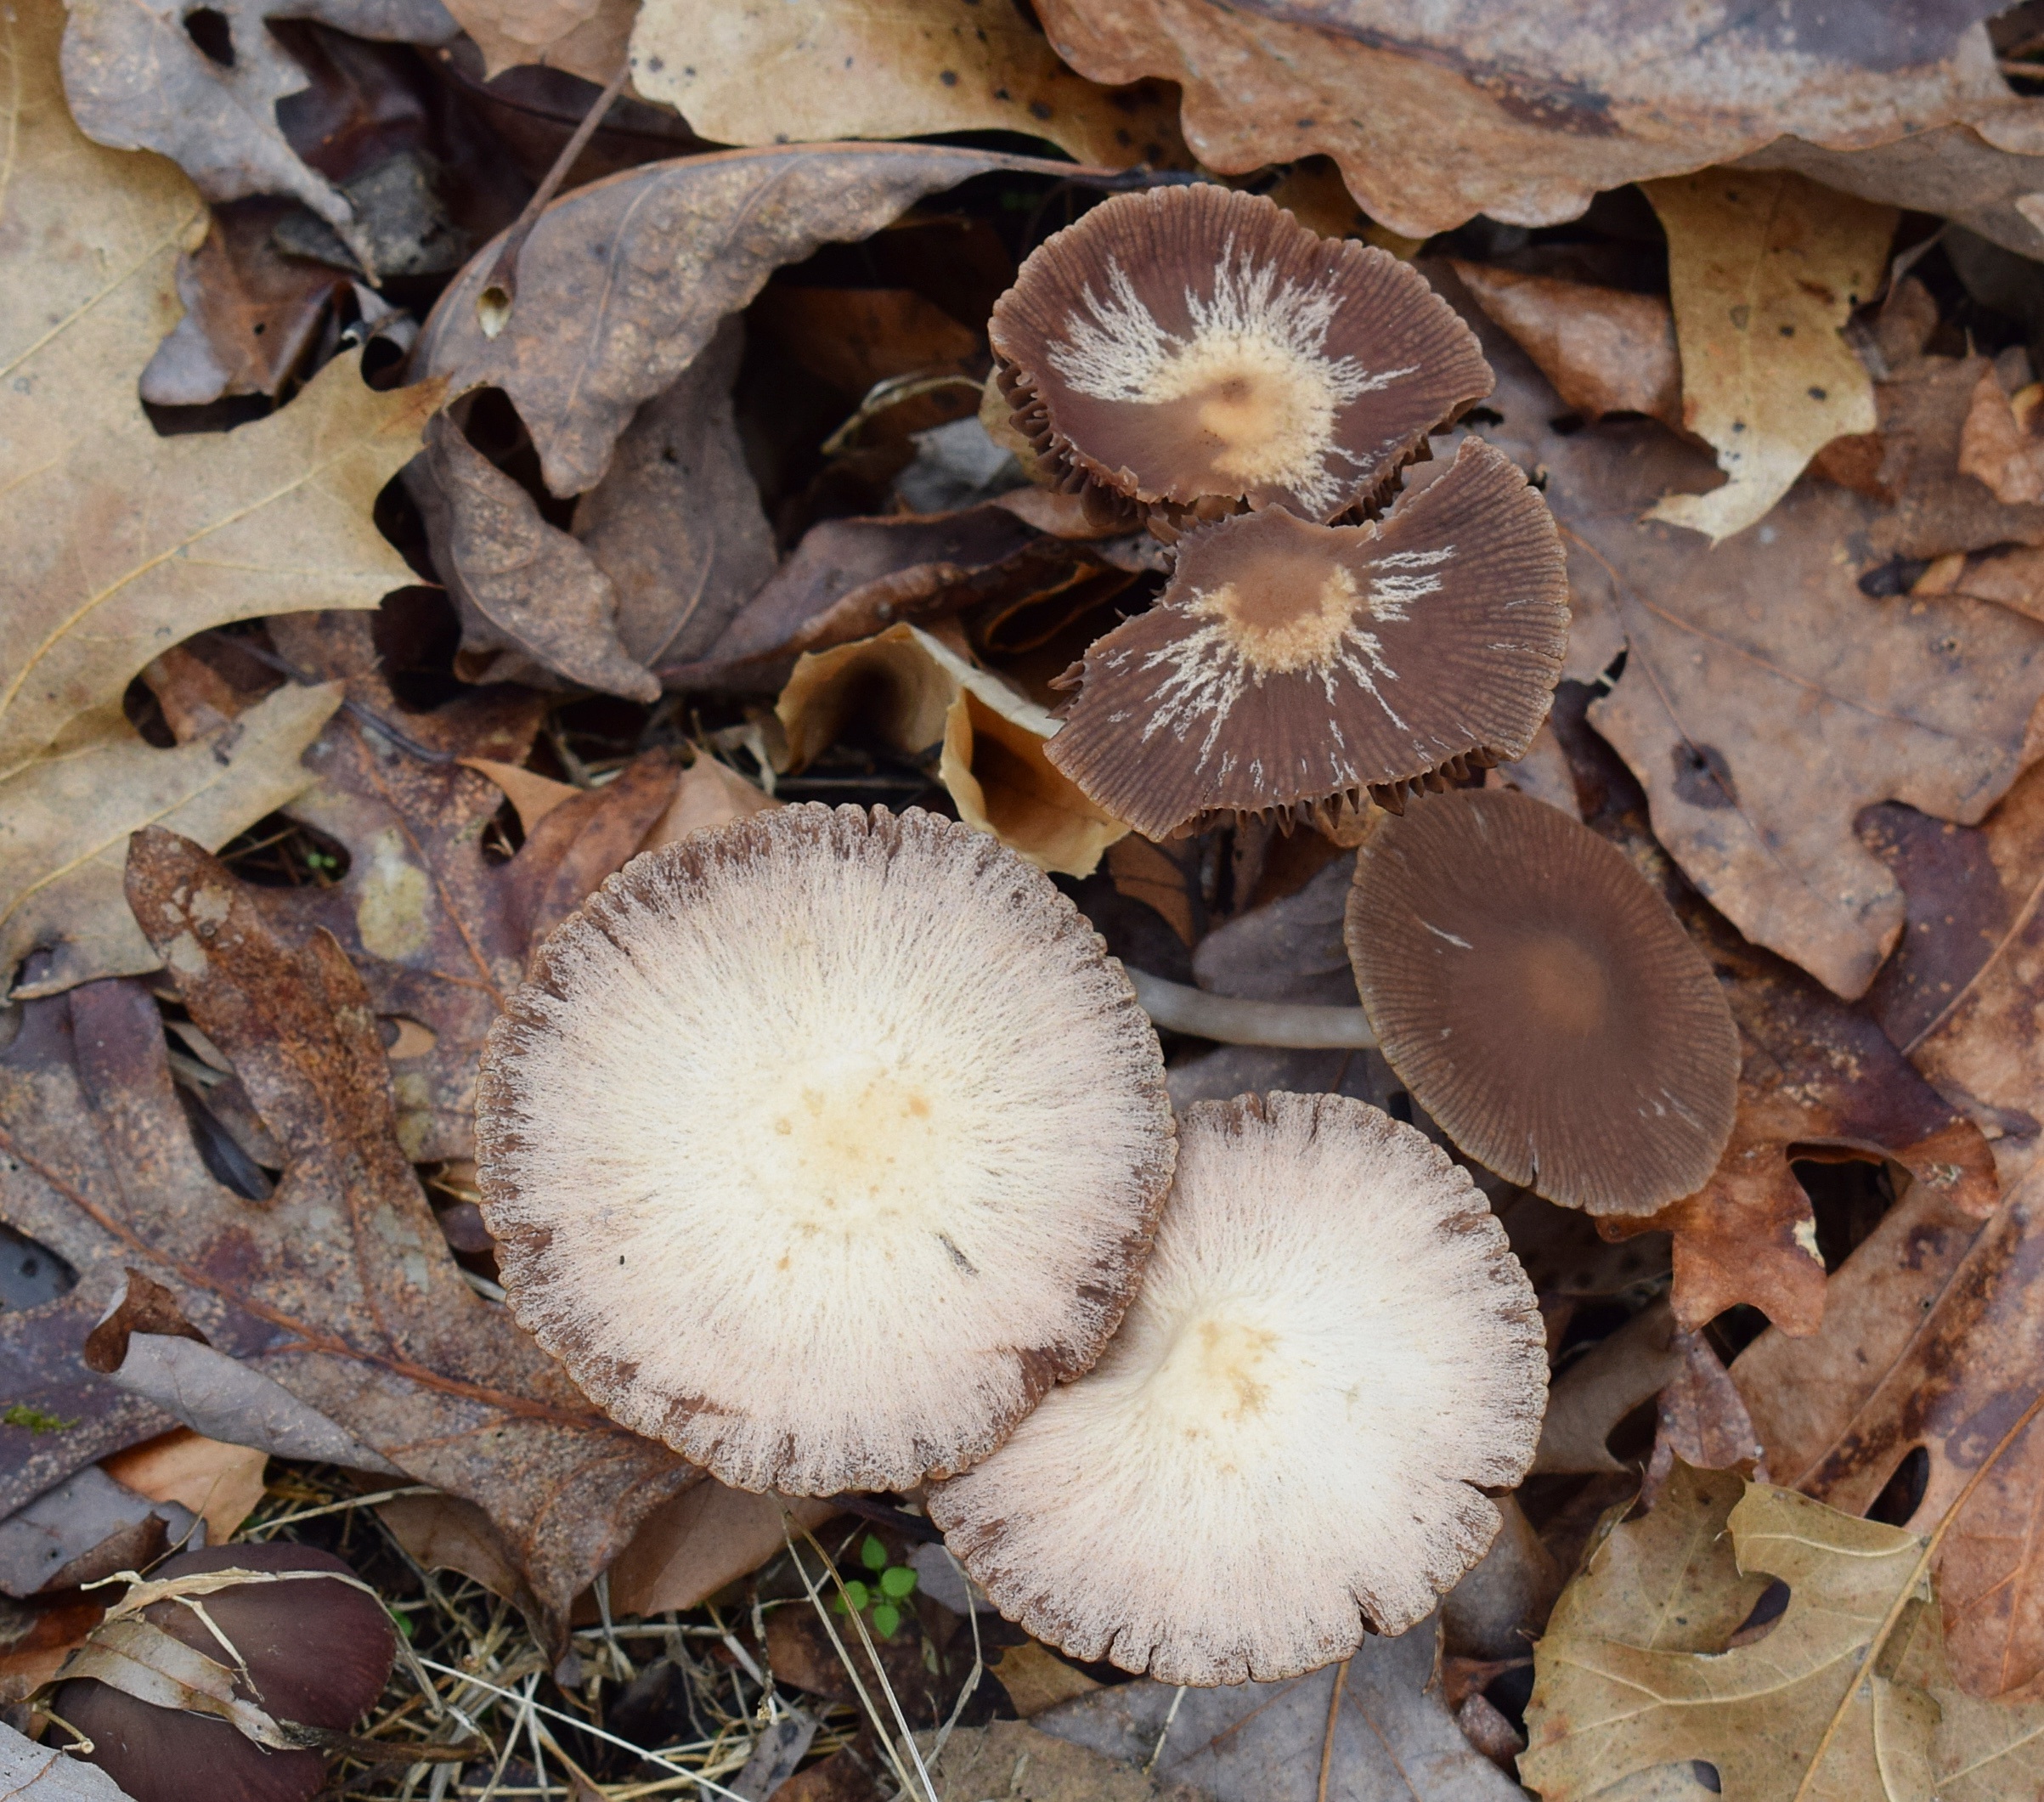
nature, winter, flower, brown, mushroom, flora, forest floor, fungus, fungi, mushrooms, auriculariales, january, agaricus, matsutake, oyster mushroom, edible mushroom, shiitake, medicinal mushroom, agaricomycetes, agaricaceae, champignon mushroom, pleurotus eryngii, hen of the wood, dark brown mushroom colony